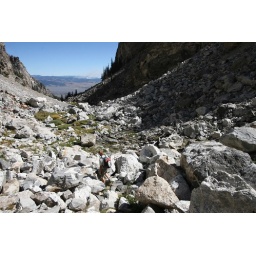
We could hear snow-melt water rushing under the rocks here. Nice boulder-hopping.